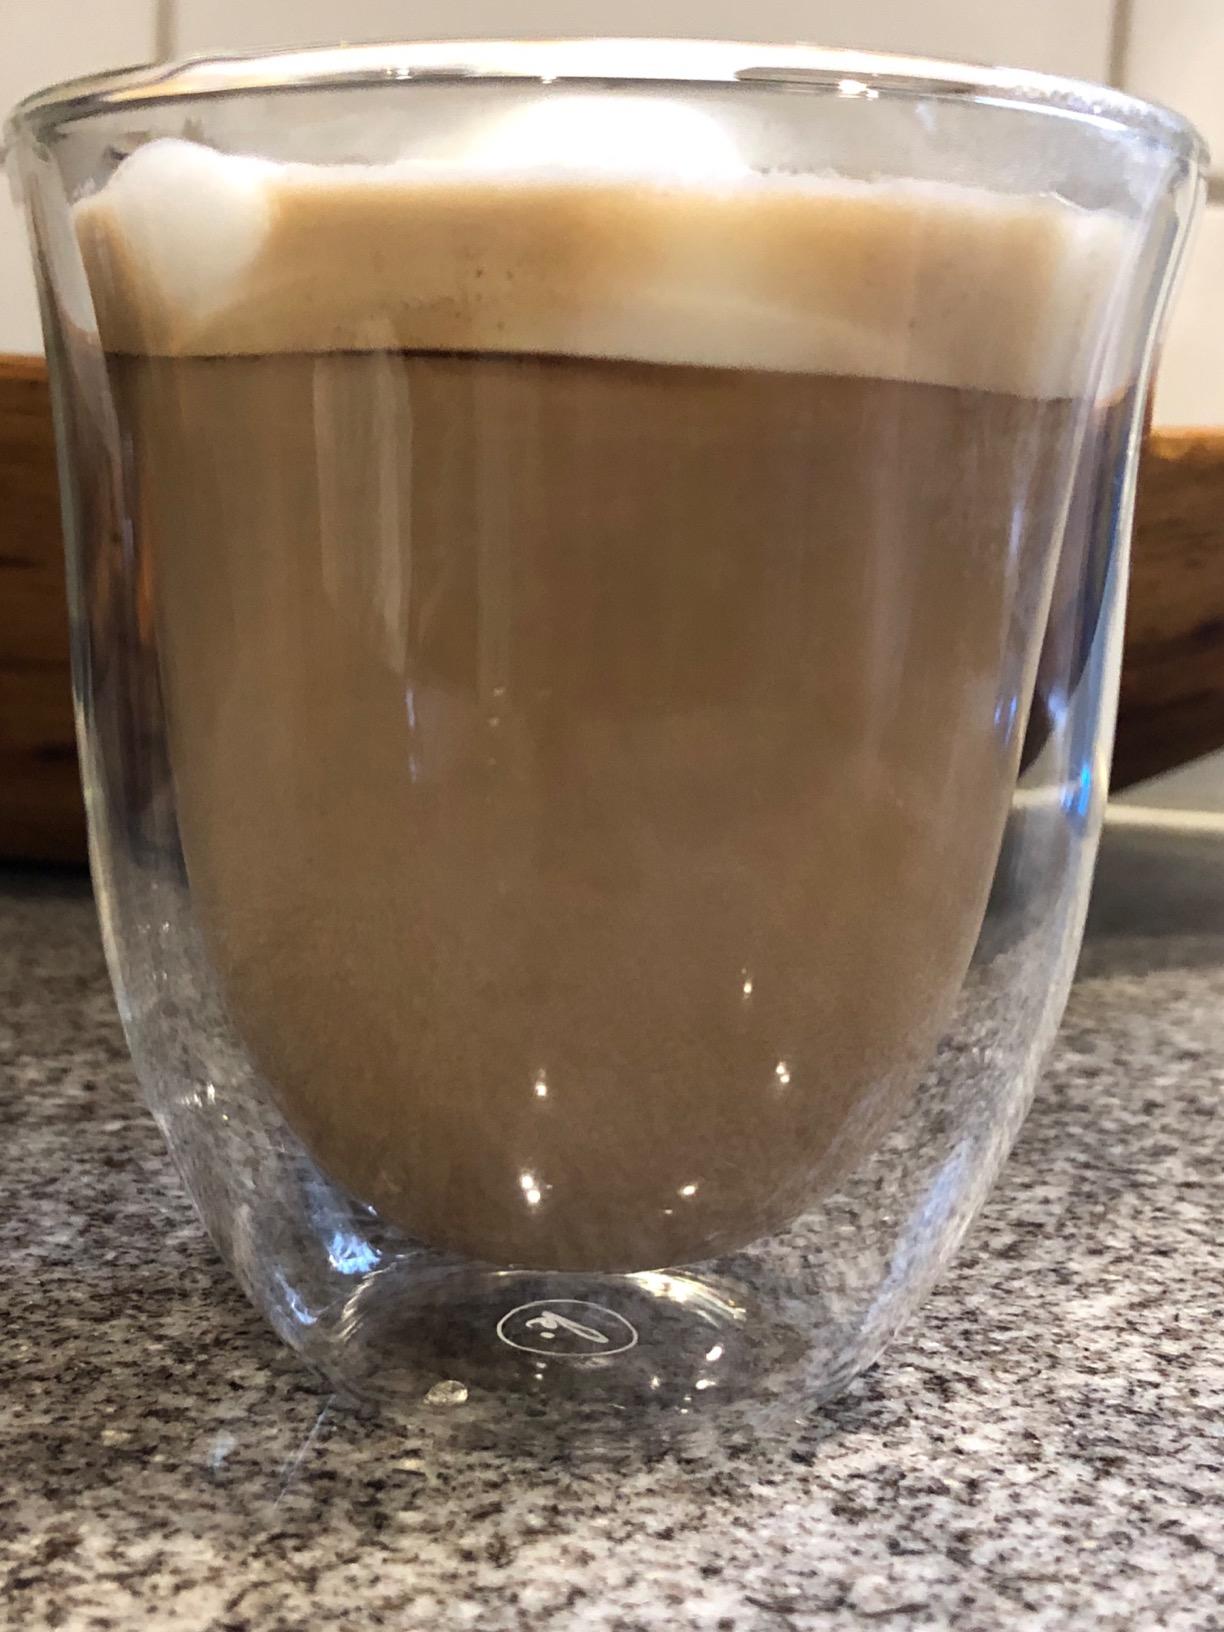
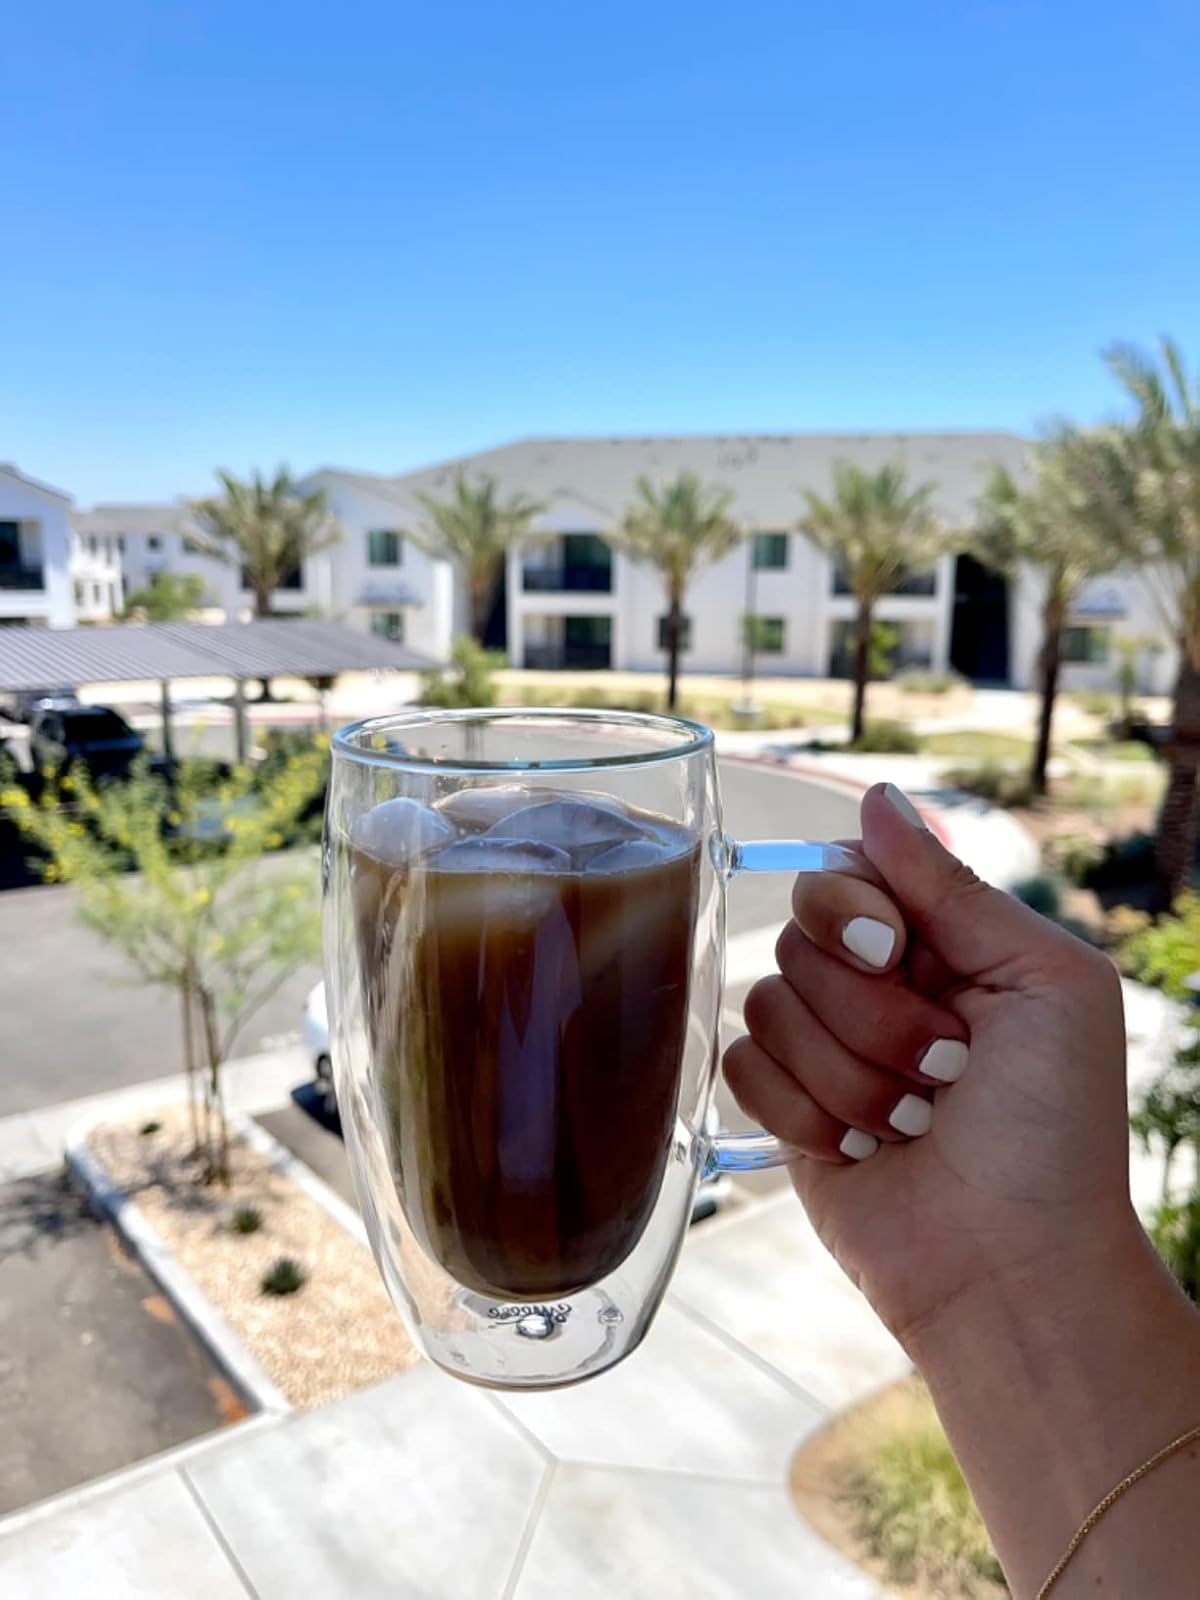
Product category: items_mug
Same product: no